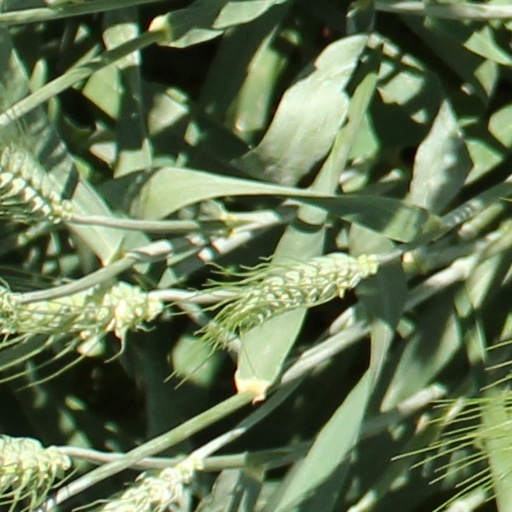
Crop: wheat